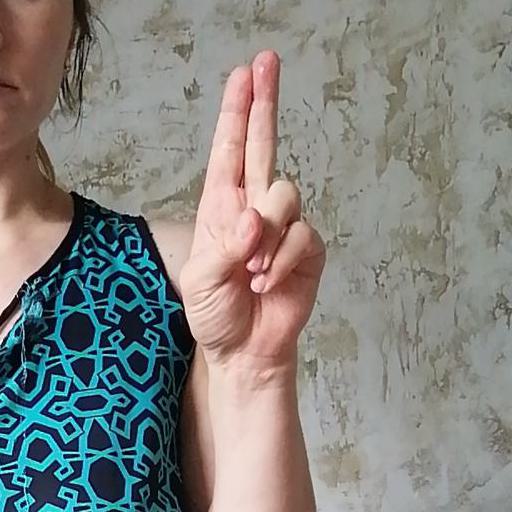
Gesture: two_up